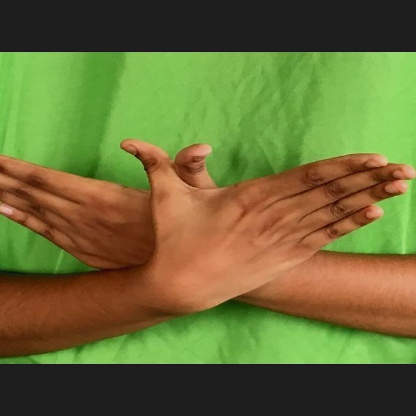
Mudra: Garuda